Describe the emotion expressed in this image:  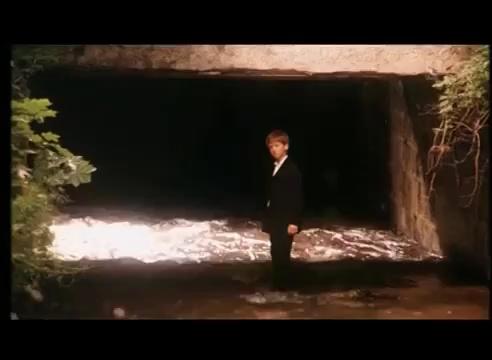
This person displays Pain, valence and arousal with low intensity.